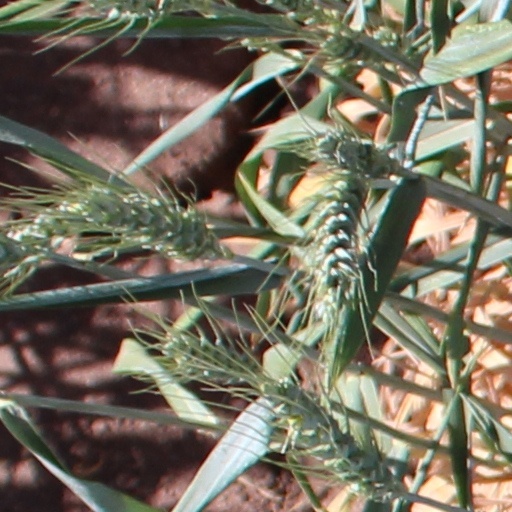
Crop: wheat